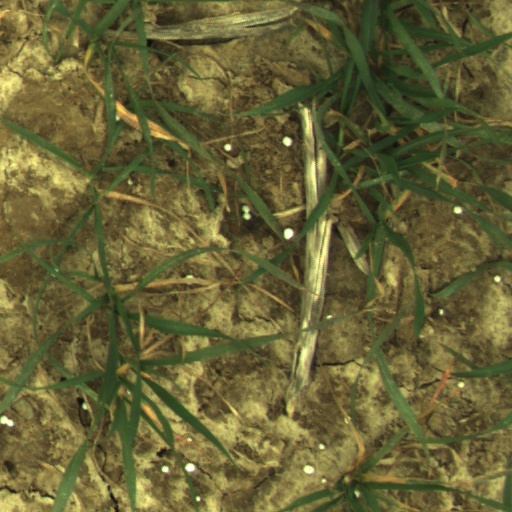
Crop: wheat